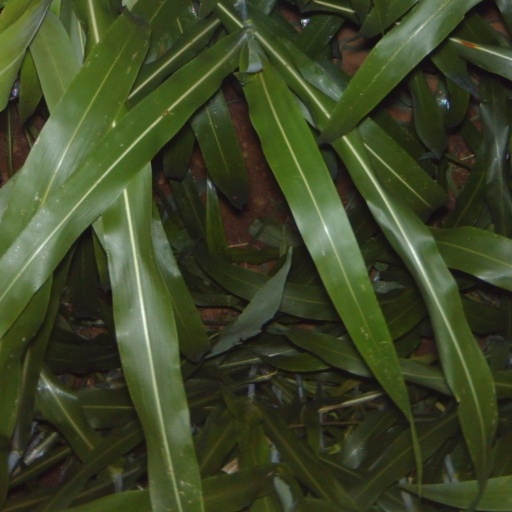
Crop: sorghum